369th Croatian Reinforced Infantry Regiment (Wehrmacht)

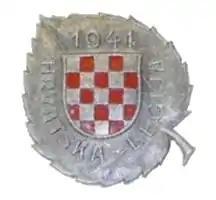
369th Legion Memorial badge

From that date, the number of legionnaires was reducing quickly, to a reported total of 1,403 altogether by 21 October 1942. New units from Croatia were not added except for returns of sick and wounded and a few officers and staff. A total of 22 (15%) officers were killed, 38 (26%) wounded, and 66 (45%) returned to Croatia from the original 147 Legion officers in total before fall. Only 20 officers, including Mesic, remained in Stalingrad and one is treated as MIA.